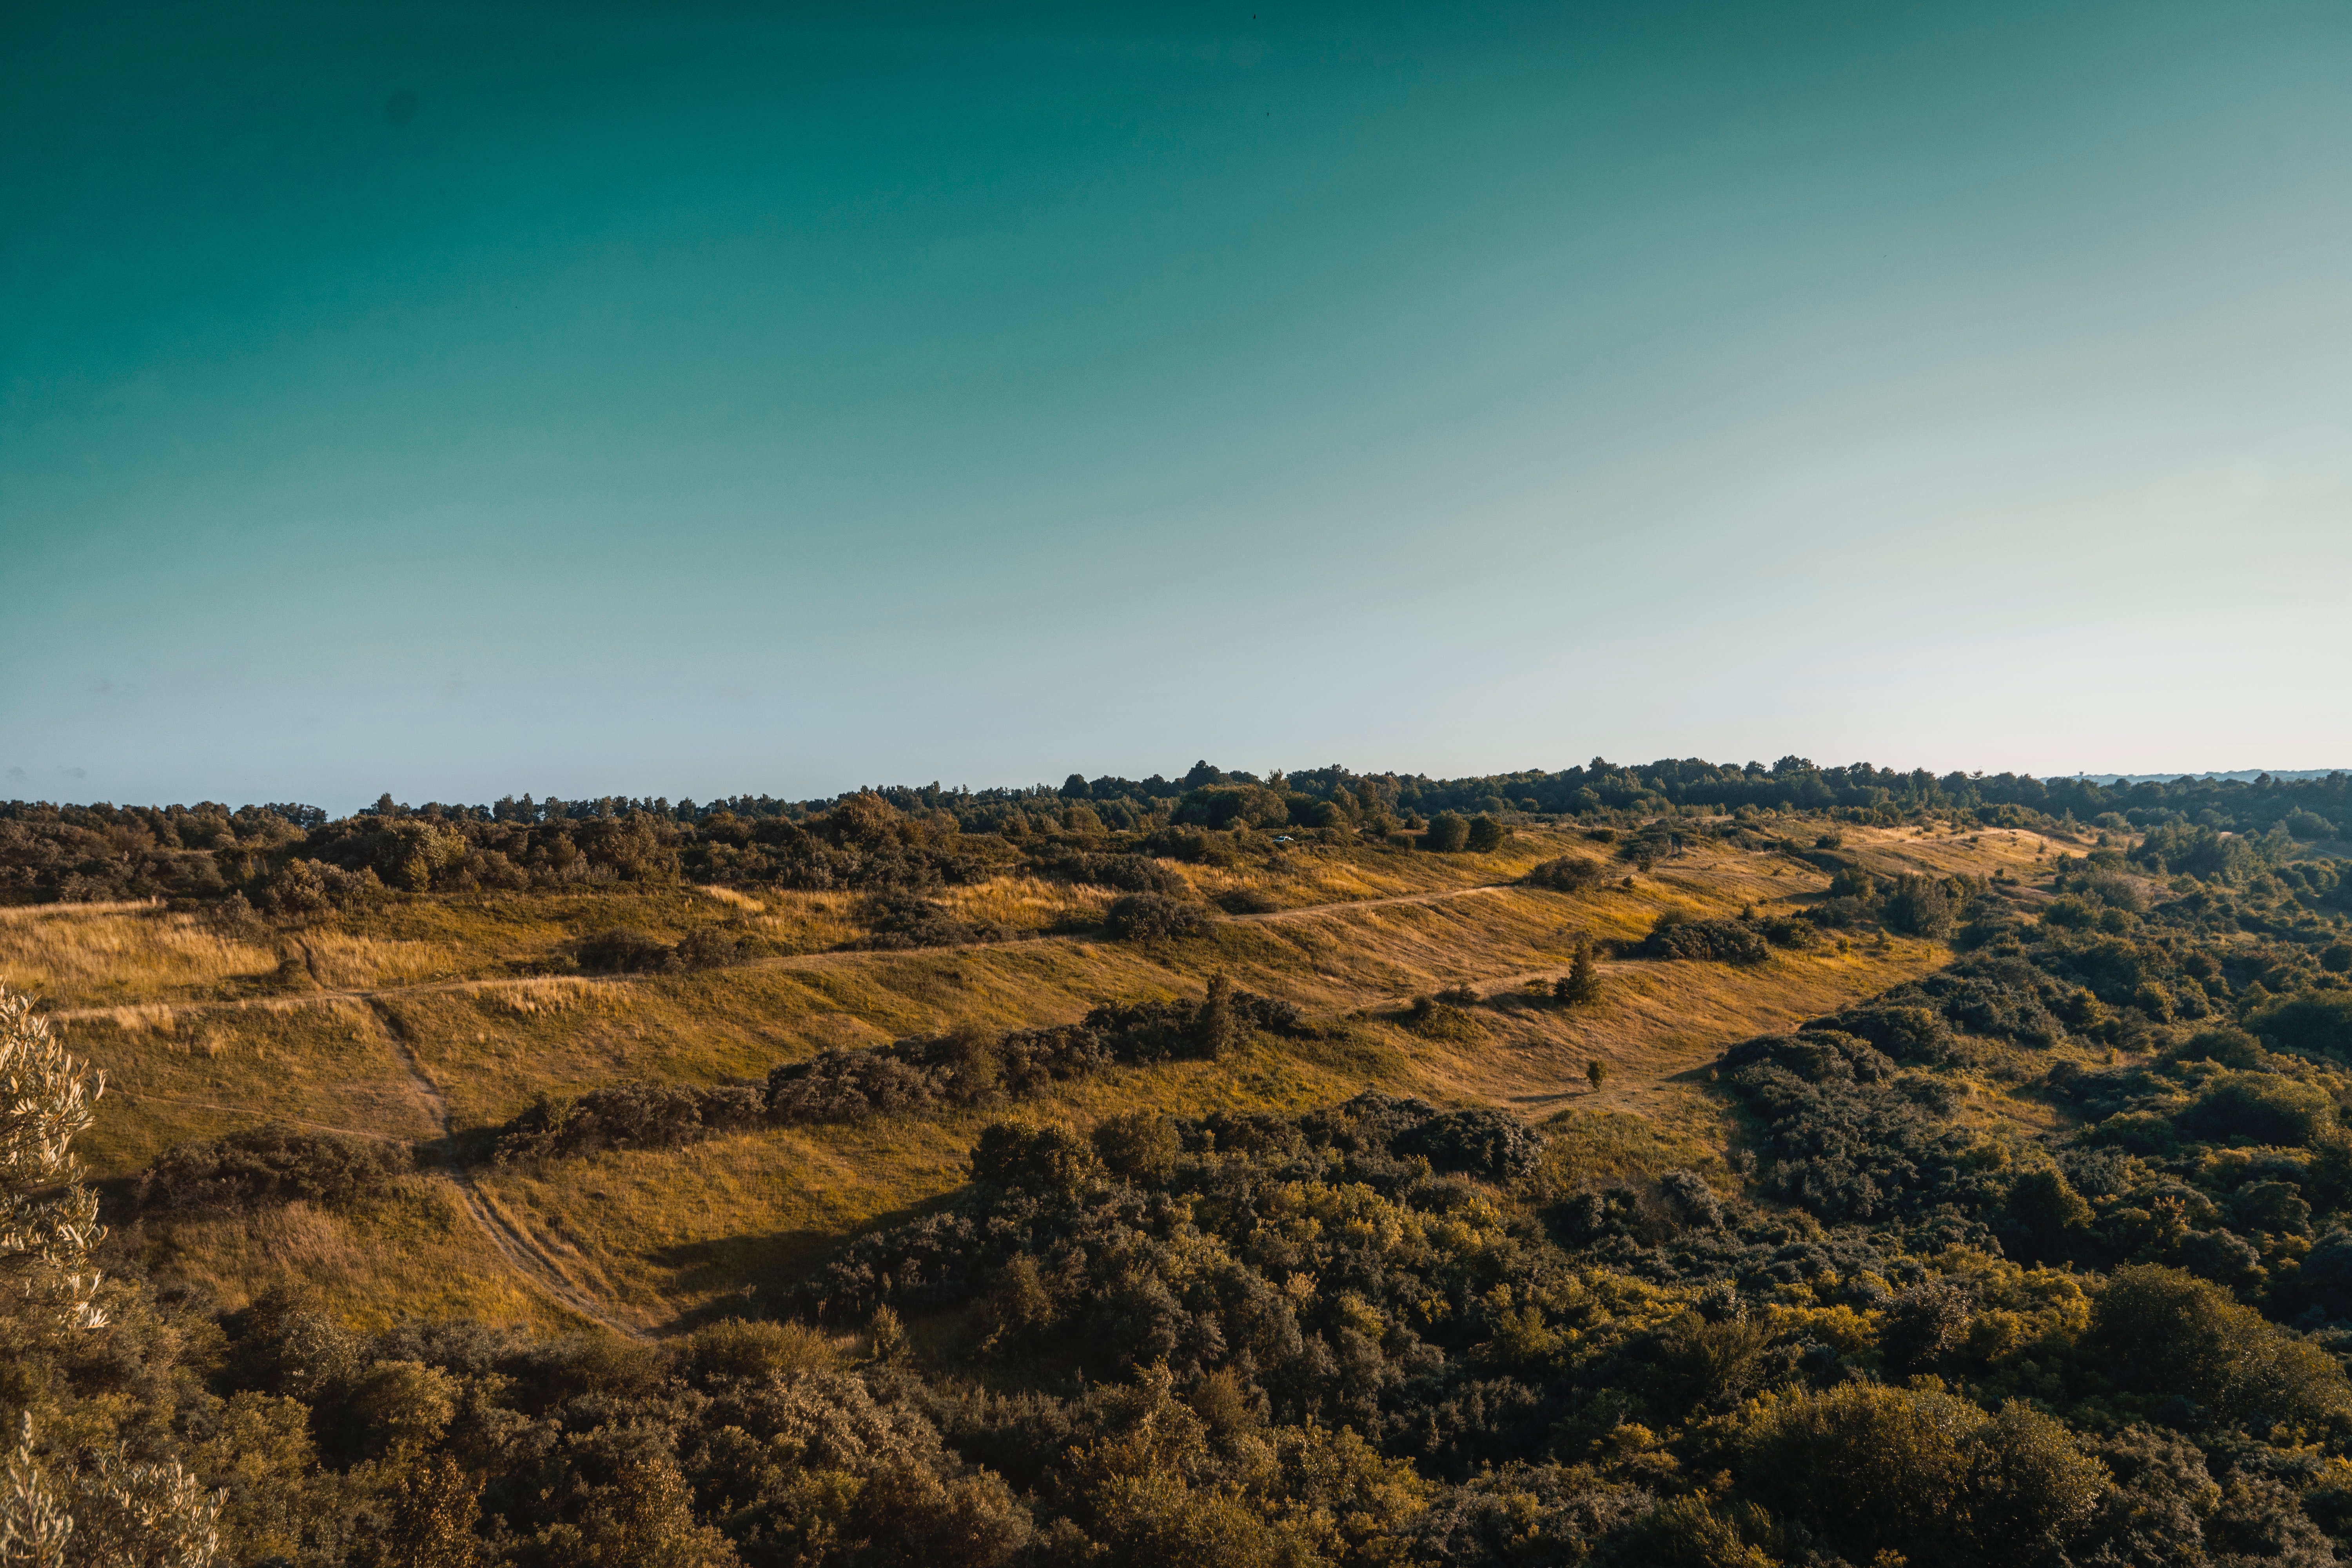
sky, badlands, natural landscape, natural environment, wilderness, hill, rock, ecoregion, geology, soil, horizon, landscape, tree, plain, cloud, grassland, mountain, plateau, terrain, national park, formation, escarpment, outcrop, plant community, photography, steppe, prairie, field, fell, cliff, sea, tundra, shrubland, road